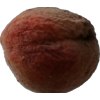
Label: peach